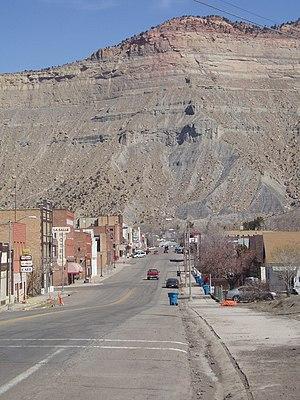
La ville de Helper est située dans le comté de Carbon, dans l’Utah, aux États-Unis. Elle comptait 2 201 habitants lors du recensement de 2010.